Kharkov Governorate

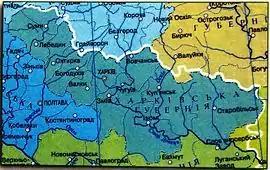
Kharkov Governorate in 1917

Kharkiv Governorate was a governorate of Ukraine from 1918 to 1925. The region was re-established in 1918 as the Kharkov Governorate plus southern regions of Kursk Governorate and Voronezh Governorate. The governorate had international borders with the Don Republic to the east and the Soviet Russia to the north. During occupation by the Volunteer Army in 1919–1920, it was transformed into the Kharkov Oblast and expanded including several governorates. According to Soviet historians, in 1920–1921, 57 anti-Bolshevik insurgent detachments operated on the territory of the governorate, the number of some of them reaching several hundreds.